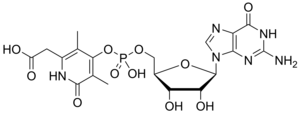
Les hydrogénases sont des enzymes qui catalysent de façon réversible la conversion des ions H⁺ en dihydrogène selon la réaction :